Coors Field

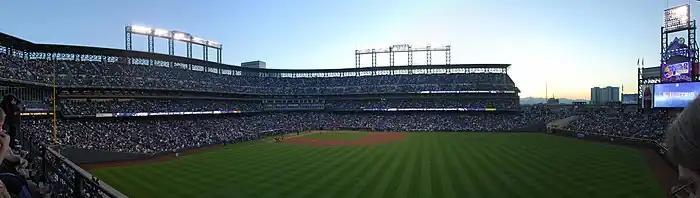
Panorama of Coors Field on the night of Game 4 of the 2007 World Series

The Blue Moon Brewery at The Sandlot is a microbrewery/restaurant that is behind the right-field stands, with an entrance from Coors Field, and from Blake Street. The brewery is operated by the Coors Brewing Company, and experiments with craft beers on a small scale. The Brewery has won multiple awards at the Great American Beer Festival in various categories. The popular Blue Moon, a Belgian-Style Wheat beer was invented here, and is now mass-produced by Coors. The restaurant is housed in a building that is attached to the stadium. Coors Field has an extensive selection of food items. Selections include Rockie dogs, Denver dogs, vegetarian dogs and burgers, and all of the usual ball park items.